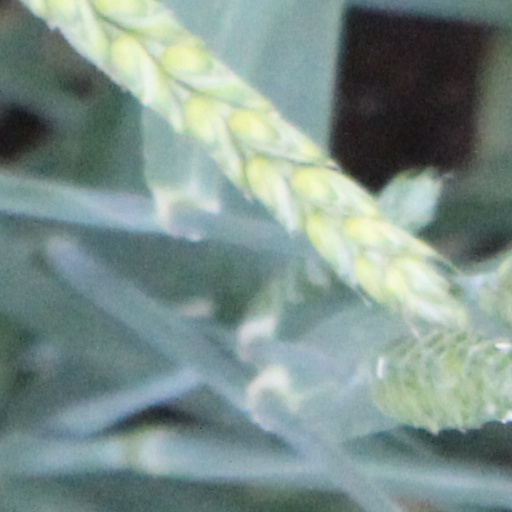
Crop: wheat